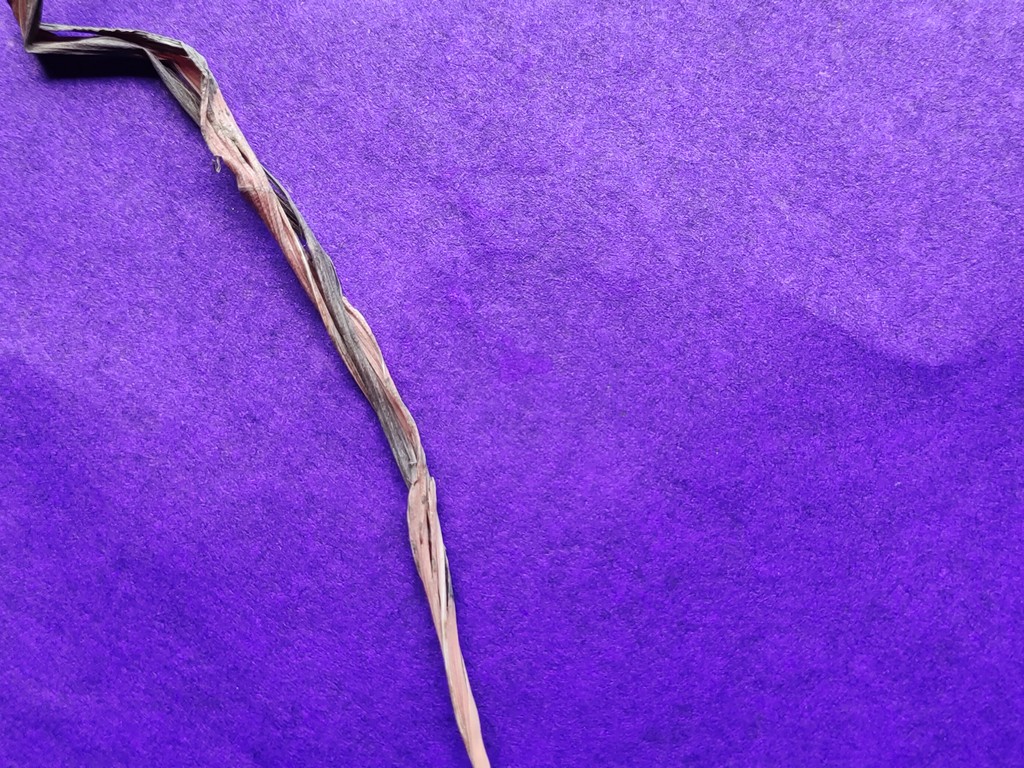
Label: Dried